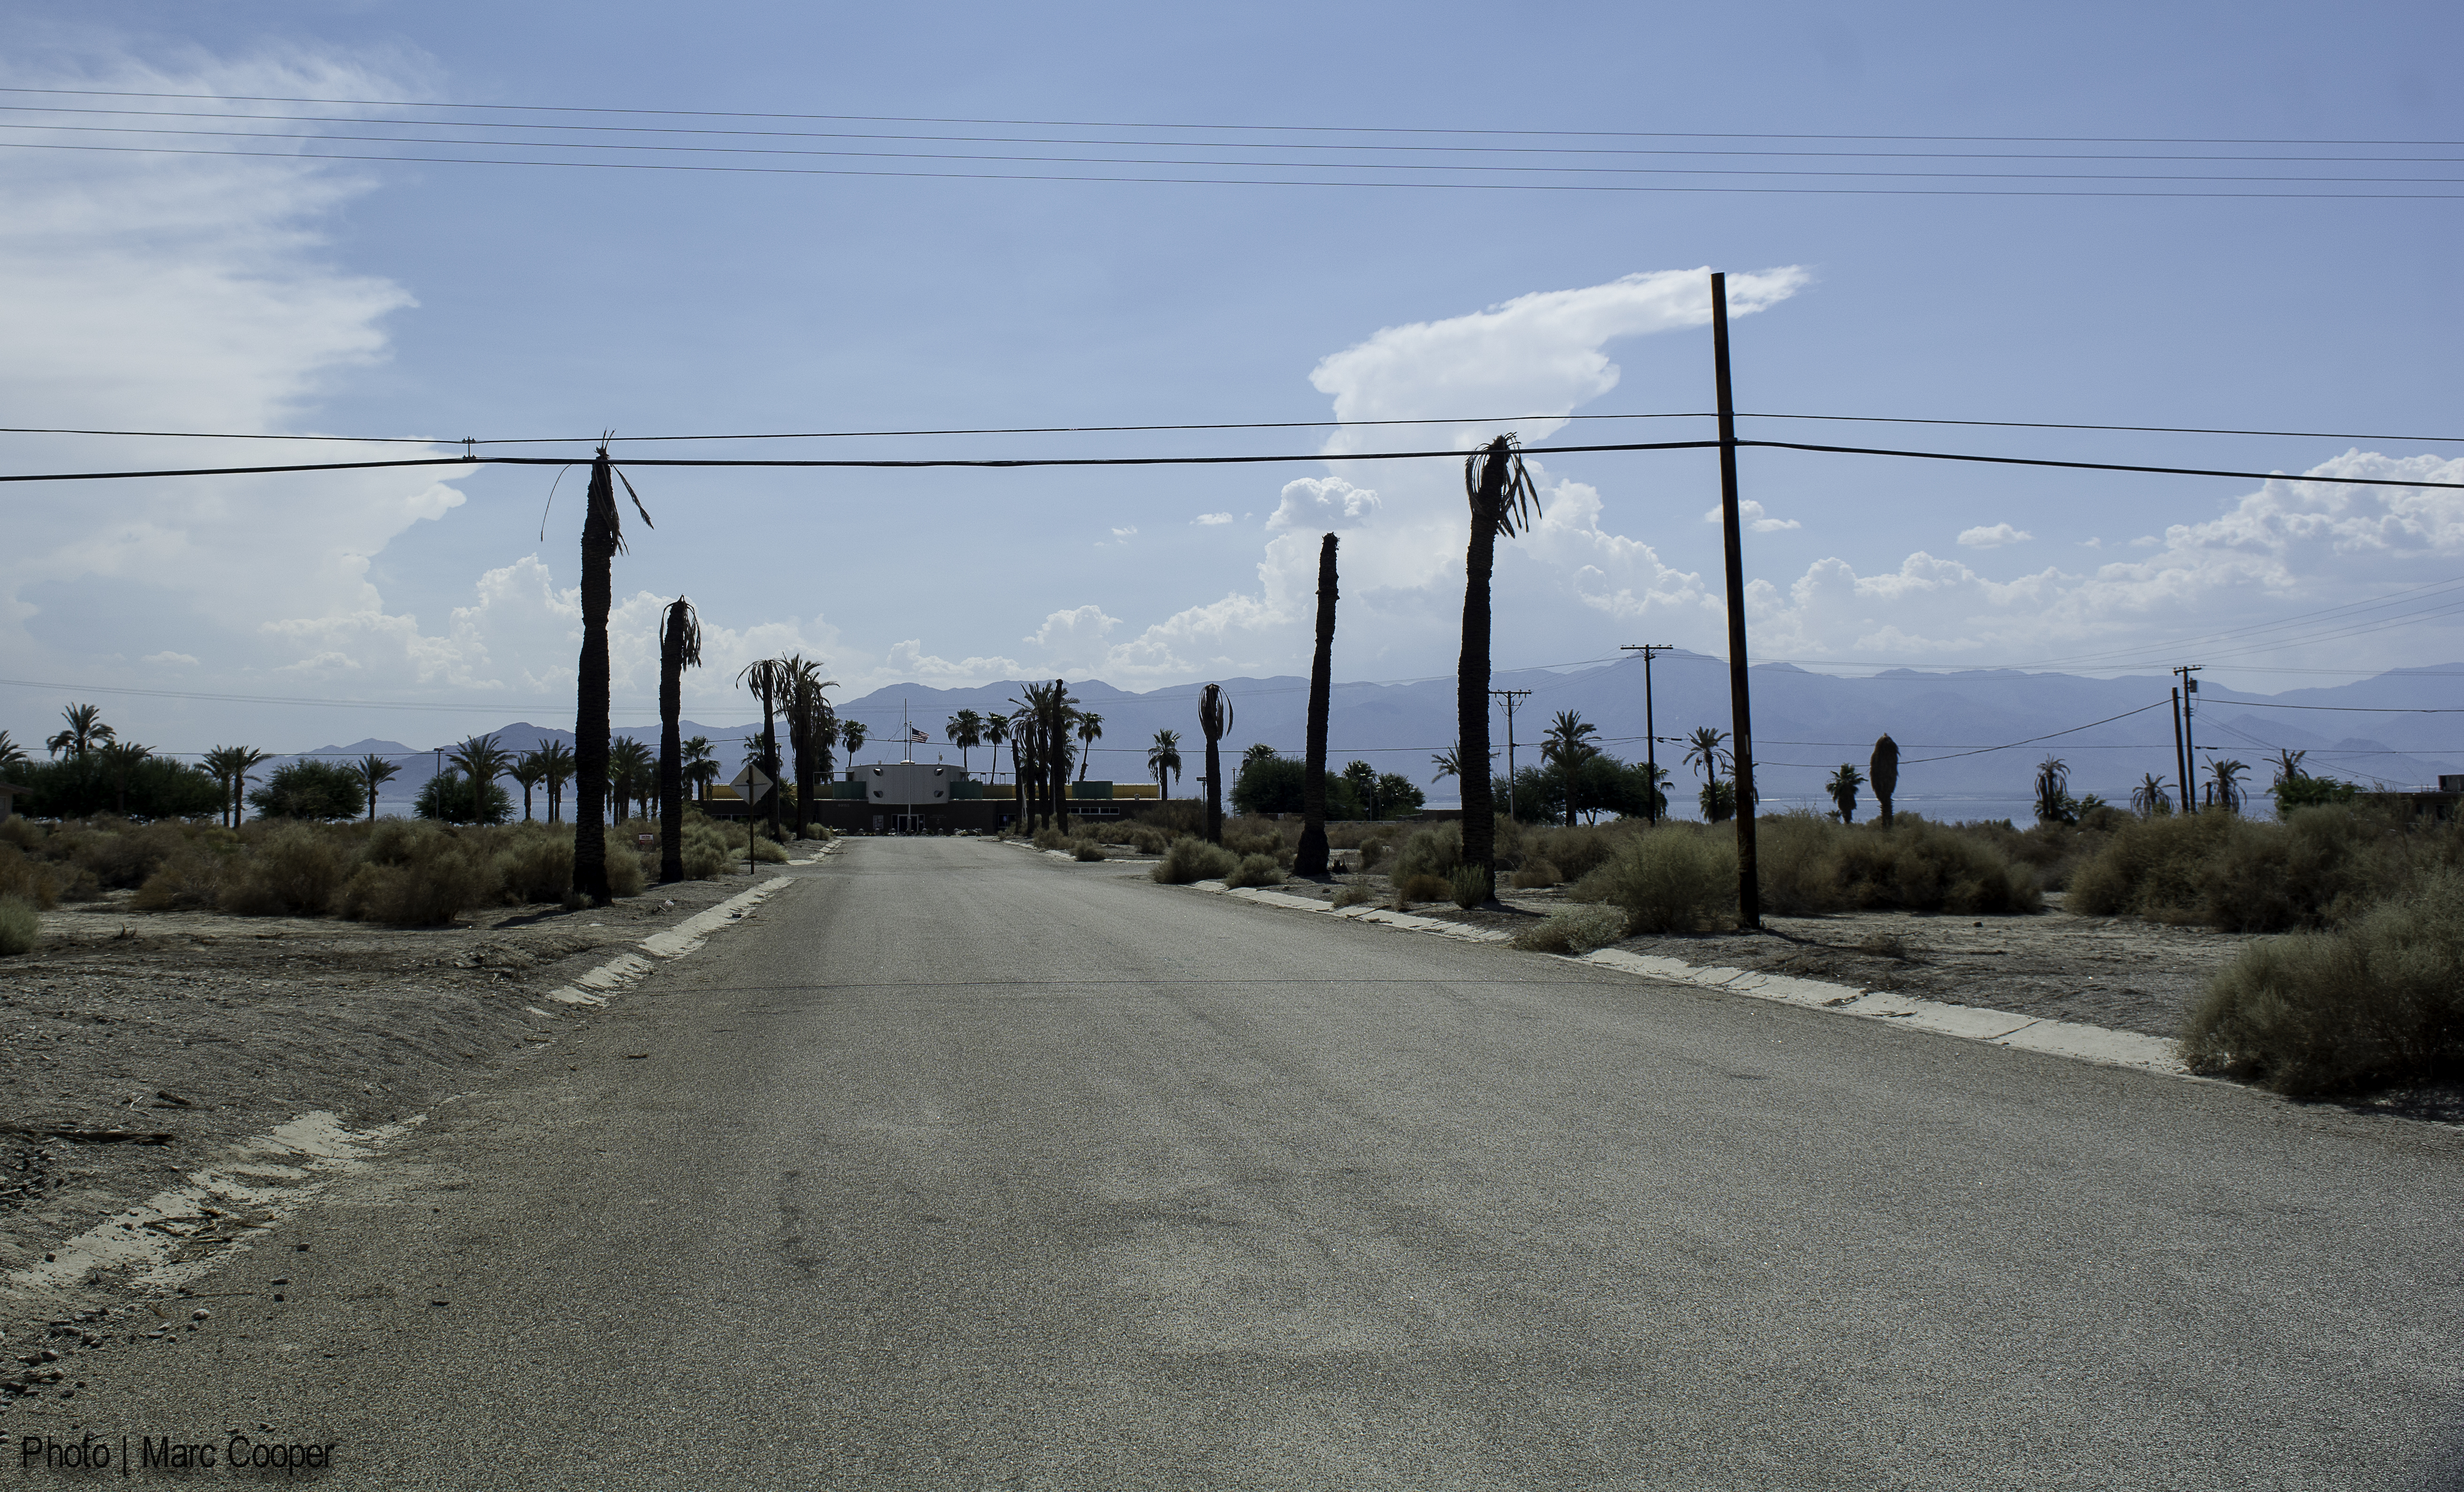
beach, sea, coast, sand, boardwalk, road, highway, wind, walkway, road trip, infrastructure, saltonsea, bombaybeach, rural area, residential area